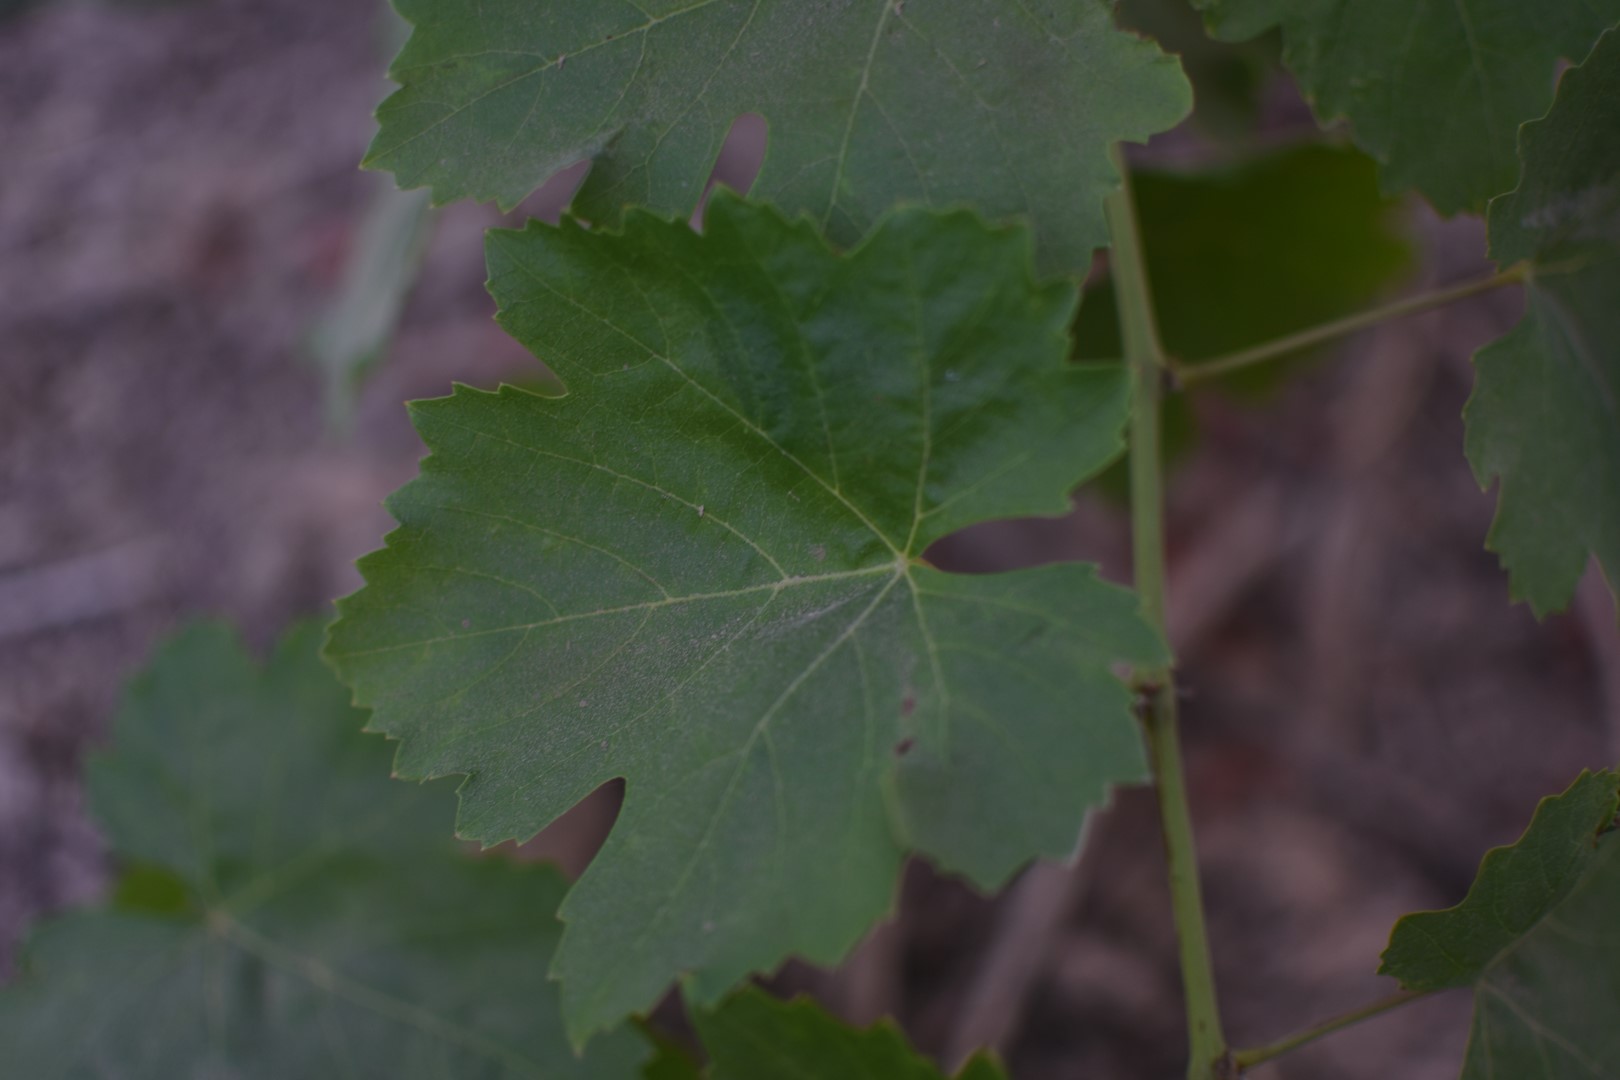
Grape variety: Thompson Seedless